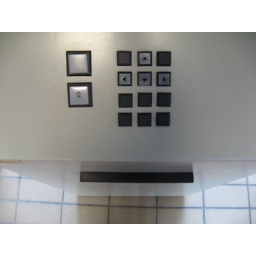
Bucky's Animal Spirit - Installed in a downtown office building